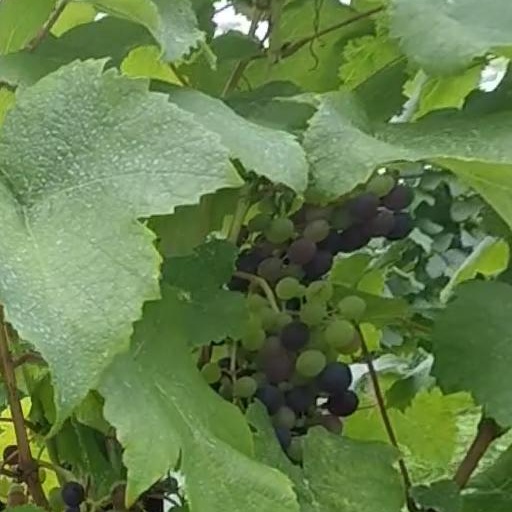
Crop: grape